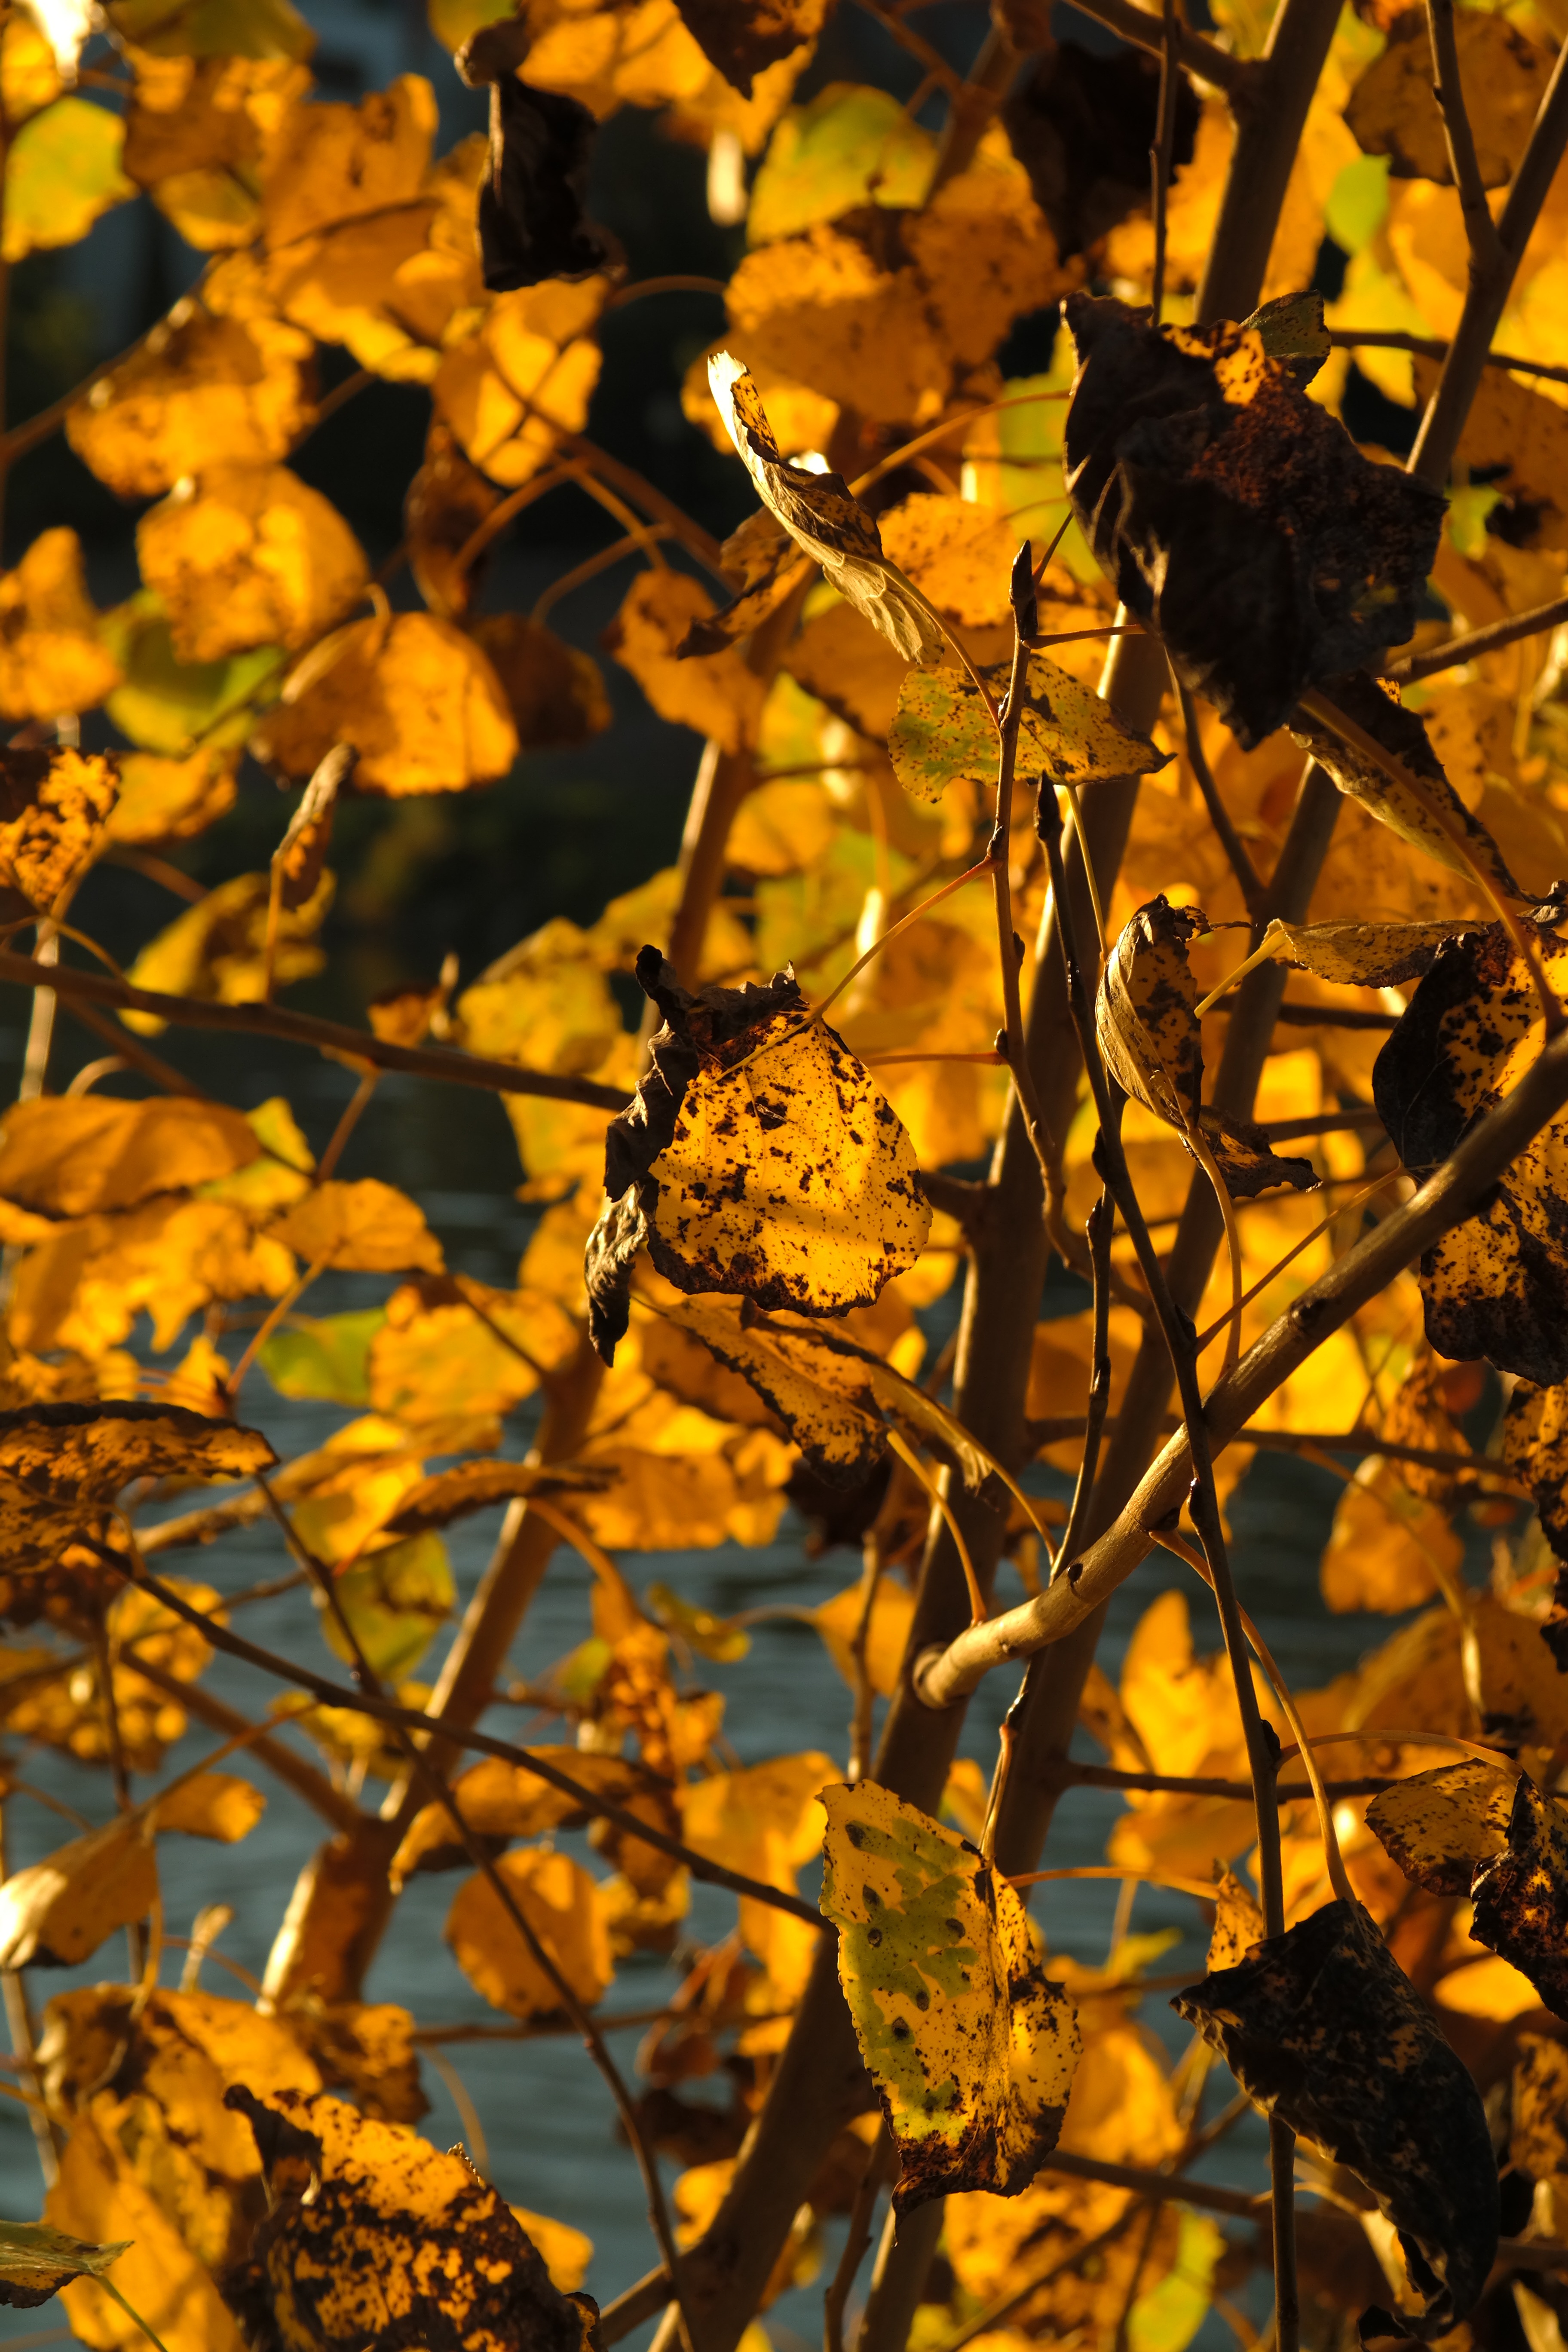
tree, nature, branch, light, plant, sunshine, sun, sunlight, leaf, flower, golden, autumn, yellow, season, illuminated, leaves, hybrid, fall foliage, leaves in the autumn, poplar, golden autumn, autumn day, black poplar, populus nigra, poplar leaves, poplar leaf, canadian poplar, woody plant, bastard black poplar, populus deltoides, european black poplar